Blue cheese

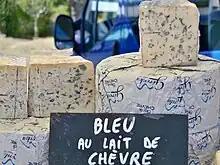
Blue goat cheese

Blue cheese is any cheese made with the addition of cultures of edible molds, which create blue-green spots or veins through the cheese. Blue cheeses vary in flavor from mild to strong and from slightly sweet to salty or sharp; in colour from pale to dark; and in consistency from liquid to hard. They may have a distinctive smell, either from the mold or from various specially cultivated bacteria such as "Brevibacterium linens".